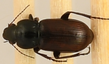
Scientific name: Amara alpina
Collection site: Niwot Ridge NEON (NIWO), plot NIWO_006